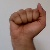
The image shows a hand gesture representing the letter 'A' in Indian Sign Language.